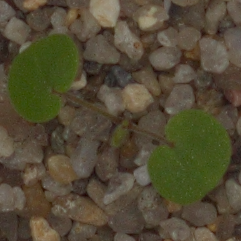
Label: smallflowered_cranesbill